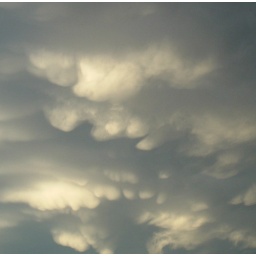
Freaky clouds above my house after a freaky storm, 2 May 2006.